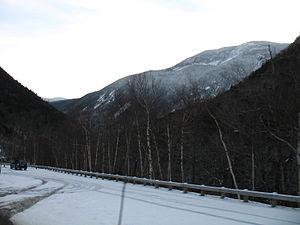
Crawford Notch est un col de montagne situé à 586 mètres d'altitude dans les montagnes Blanches du New Hampshire, dans le parc d'État de Crawford Notch.